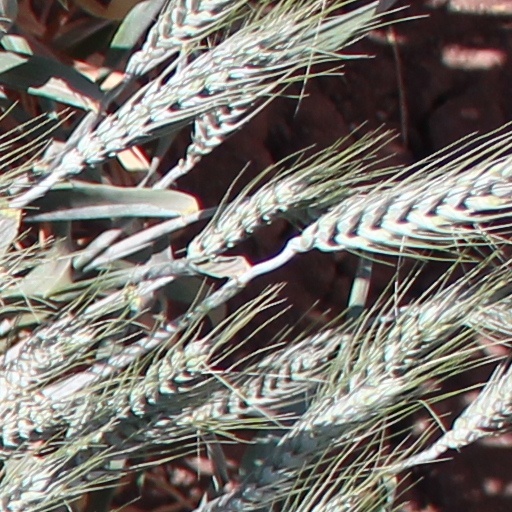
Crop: wheat